Toyota Cresta

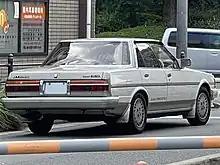
Cresta GT Twin Turbo (rear view)

Optional items included several sound system choices, including an AM/FM stereo cassette with integrated equalizer, a trip computer, power windows with standard equipped express down for the driver's window, glass sunroof, cruise control, digital clock with an alarm feature, a rear window wiper with electric defrost, headlight washers for the halogen headlights, and three-point seatbelts for front and rear passengers with ELR safety lock-down in case of a collision.